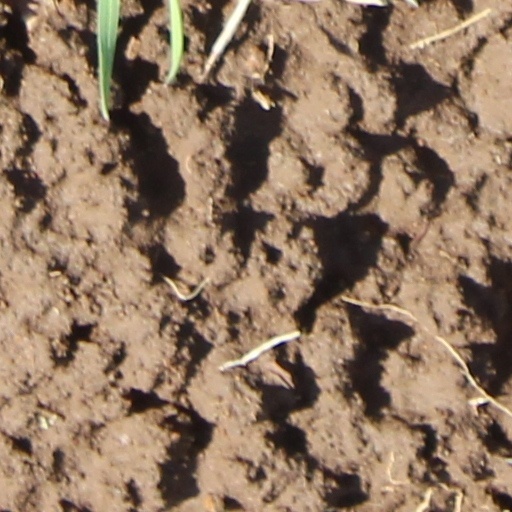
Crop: wheat